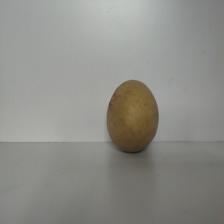
Size: Large